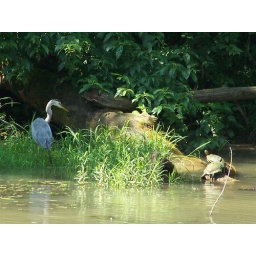
A blue heron hunting some fish with turtles basking in the sun. 06-07